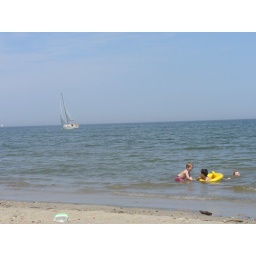
gabe gets towed by another little boy at the beach